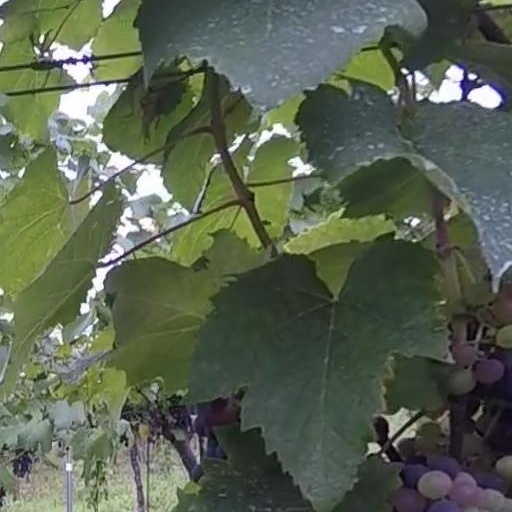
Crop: grape